Voisin IV

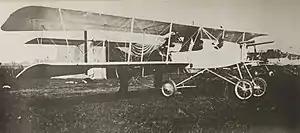
Side view of Voisin IV

The Voisin IV was a French two-seat bomber and ground attack aircraft of World War I.